Maighan Fogas

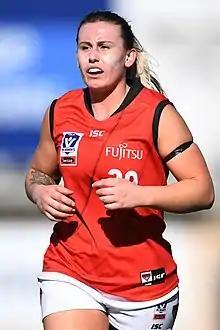
Fogas in June 2019

Maighan Fogas (born 10 October 1995) is an Australian rules footballer who played with the Geelong Football Club in the AFL Women's (AFLW).